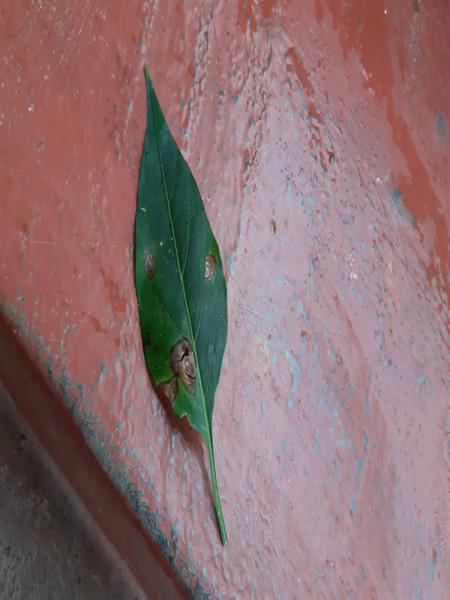
Plant: Chilly